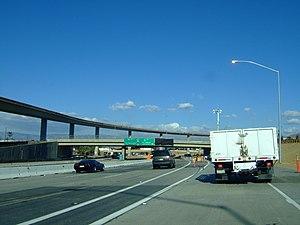
L'interstate 215 est une autoroute inter-États longue de 54.7 miles dans l'État de Californie aux États-Unis. Elle traverse les villes de Riverside et de San Bernardino.